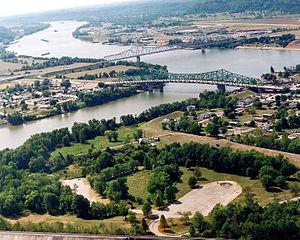
La Kanawha est une rivière des États-Unis d'Amérique, longue de 156 km, et qui coule entièrement en Virginie-Occidentale.
Henderson est une ville américaine située dans le comté de Mason, dans l'ouest de la Virginie-Occidentale.
L'homme-papillon est une créature ailée mystérieuse qui aurait été observée à Point Pleasant dans l'État de la Virginie-Occidentale, aux États-Unis, en 1966 et 1967.